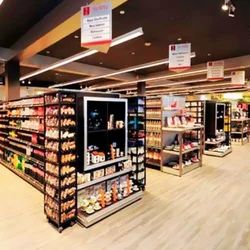
Label: Structural_design_for_supermarket